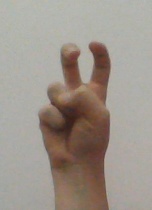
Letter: toot